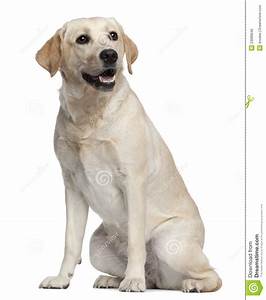
Label: cane